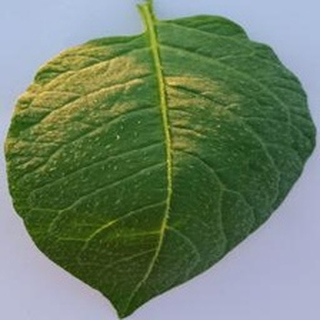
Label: healthy_potato